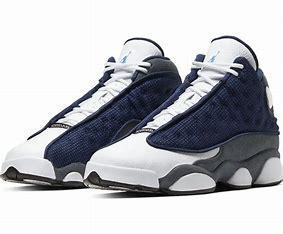
Brand: Jordan
Model: 13